Tanks in the German Army

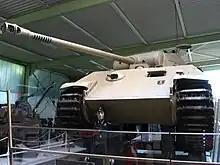
The 7.5 cm KwK 42 L/70 on a Panther Ausf. A tank.

In theory, the idea of an armored box with a lot of weapons seemed sound. In practice, however, the large design was far from perfect. The vehicle was top-heavy, making it impractical to be used on uneven terrain. It was slow as well, often meaning that it could be outpaced by the very infantry it was to assist. The short tracks of the tractor system also made the vehicle relatively unsafe and uncontrollable in some cases. If the A7V has one saving grace, it was that the all-around armor protection for the crew was second to none - even when compared to the British designs - with over an inch in some areas. Twenty of these tanks were produced, and the first of these were ready in October 1917. The A7V was first used at St Quentin on 21 March 1918. Although some of its features, such as the sprung tracks and the thicker armour, made it better than British tanks at that time, the A7V was less successful as a battle vehicle. The main problems concerned its mechanical reliability and the difficulty it encountered crossing enemy trenches. Three of the five tanks committed broke down at St Quentin. At the Second Battle of Villers-Bretonneux a British tank disabled one A7V and drove off two more.